Mary Lura Sherrill

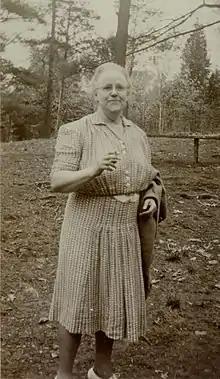
Mary Lura Sherrill (1945)

After completing her Ph.D., Sherrill was promoted to associate professor of chemistry (1924) and then to full professor (1931). She became department chair in 1946. She and Emma Perry Carr became devoted friends, living, working, and traveling together. Their colleague Lucy Weston Pickett was to recall: "She was very devoted to Miss Carr... and they worked very well together. She was a good teacher and a good scientist in her own right, but somehow we thought of them together."